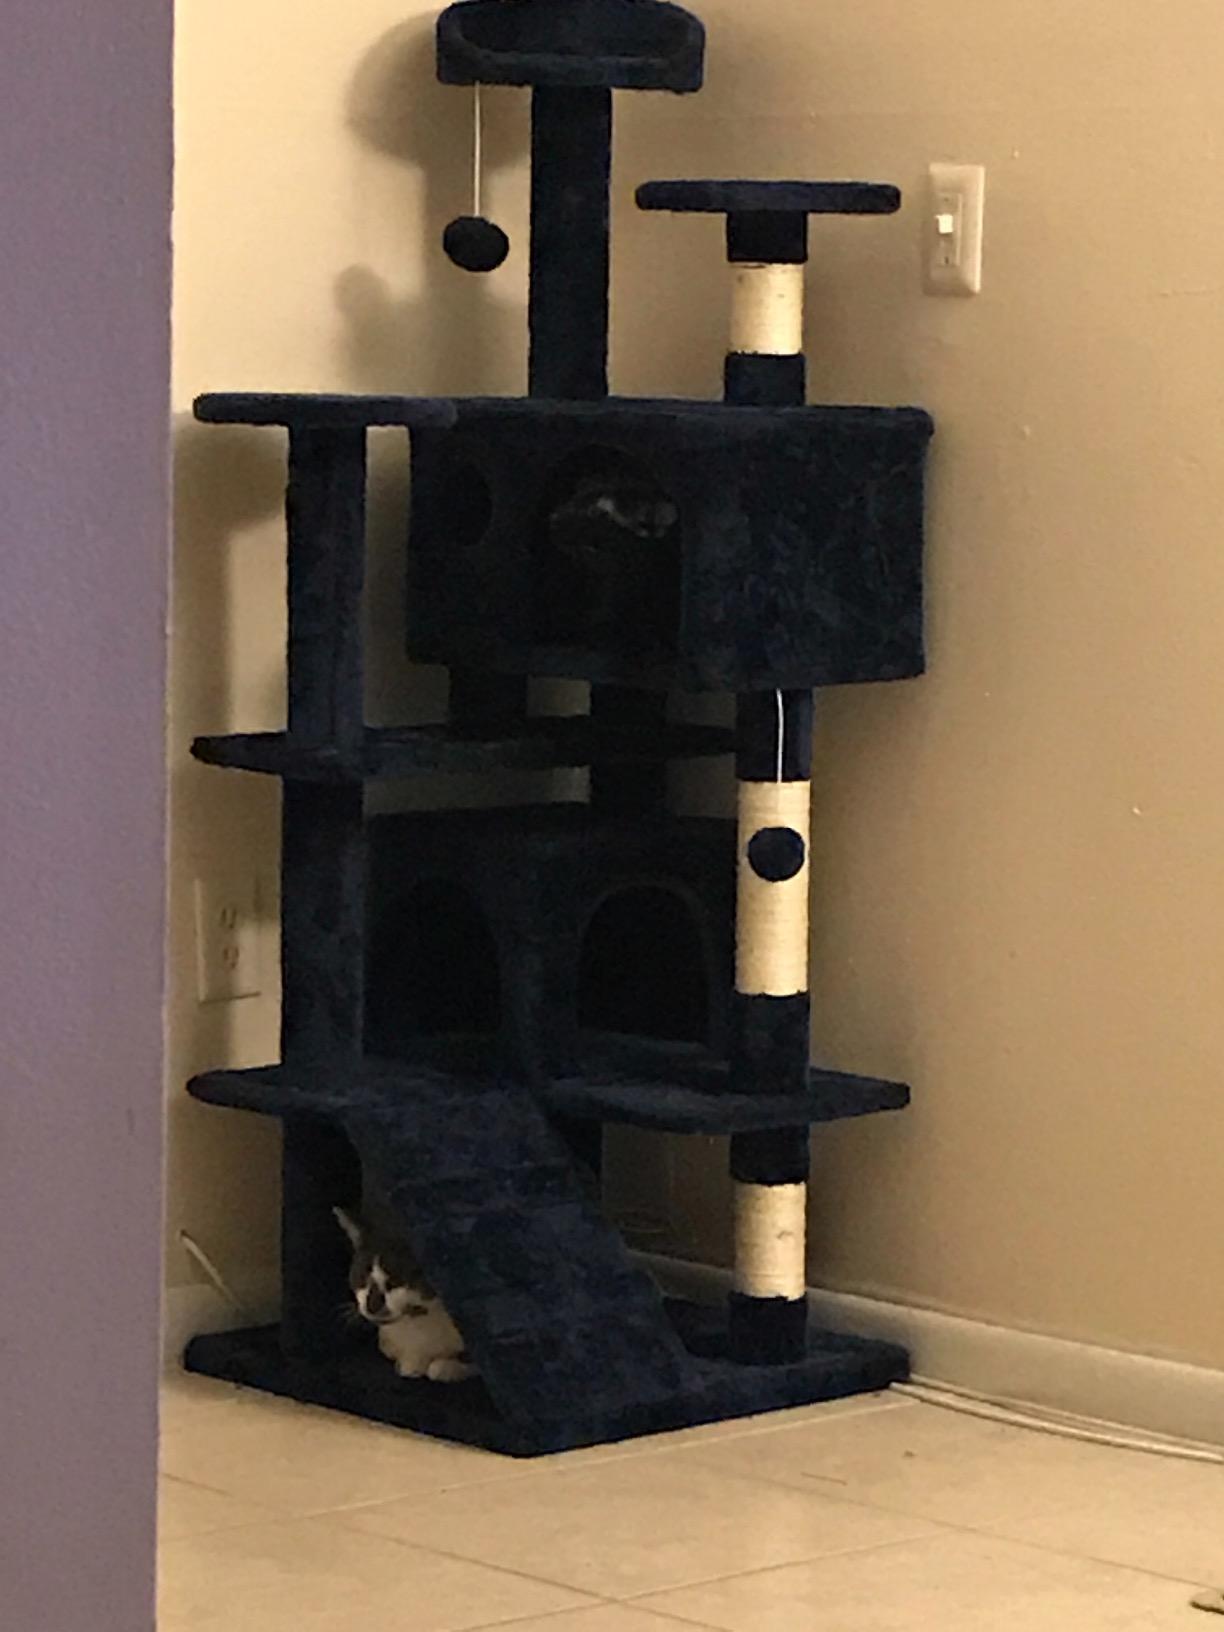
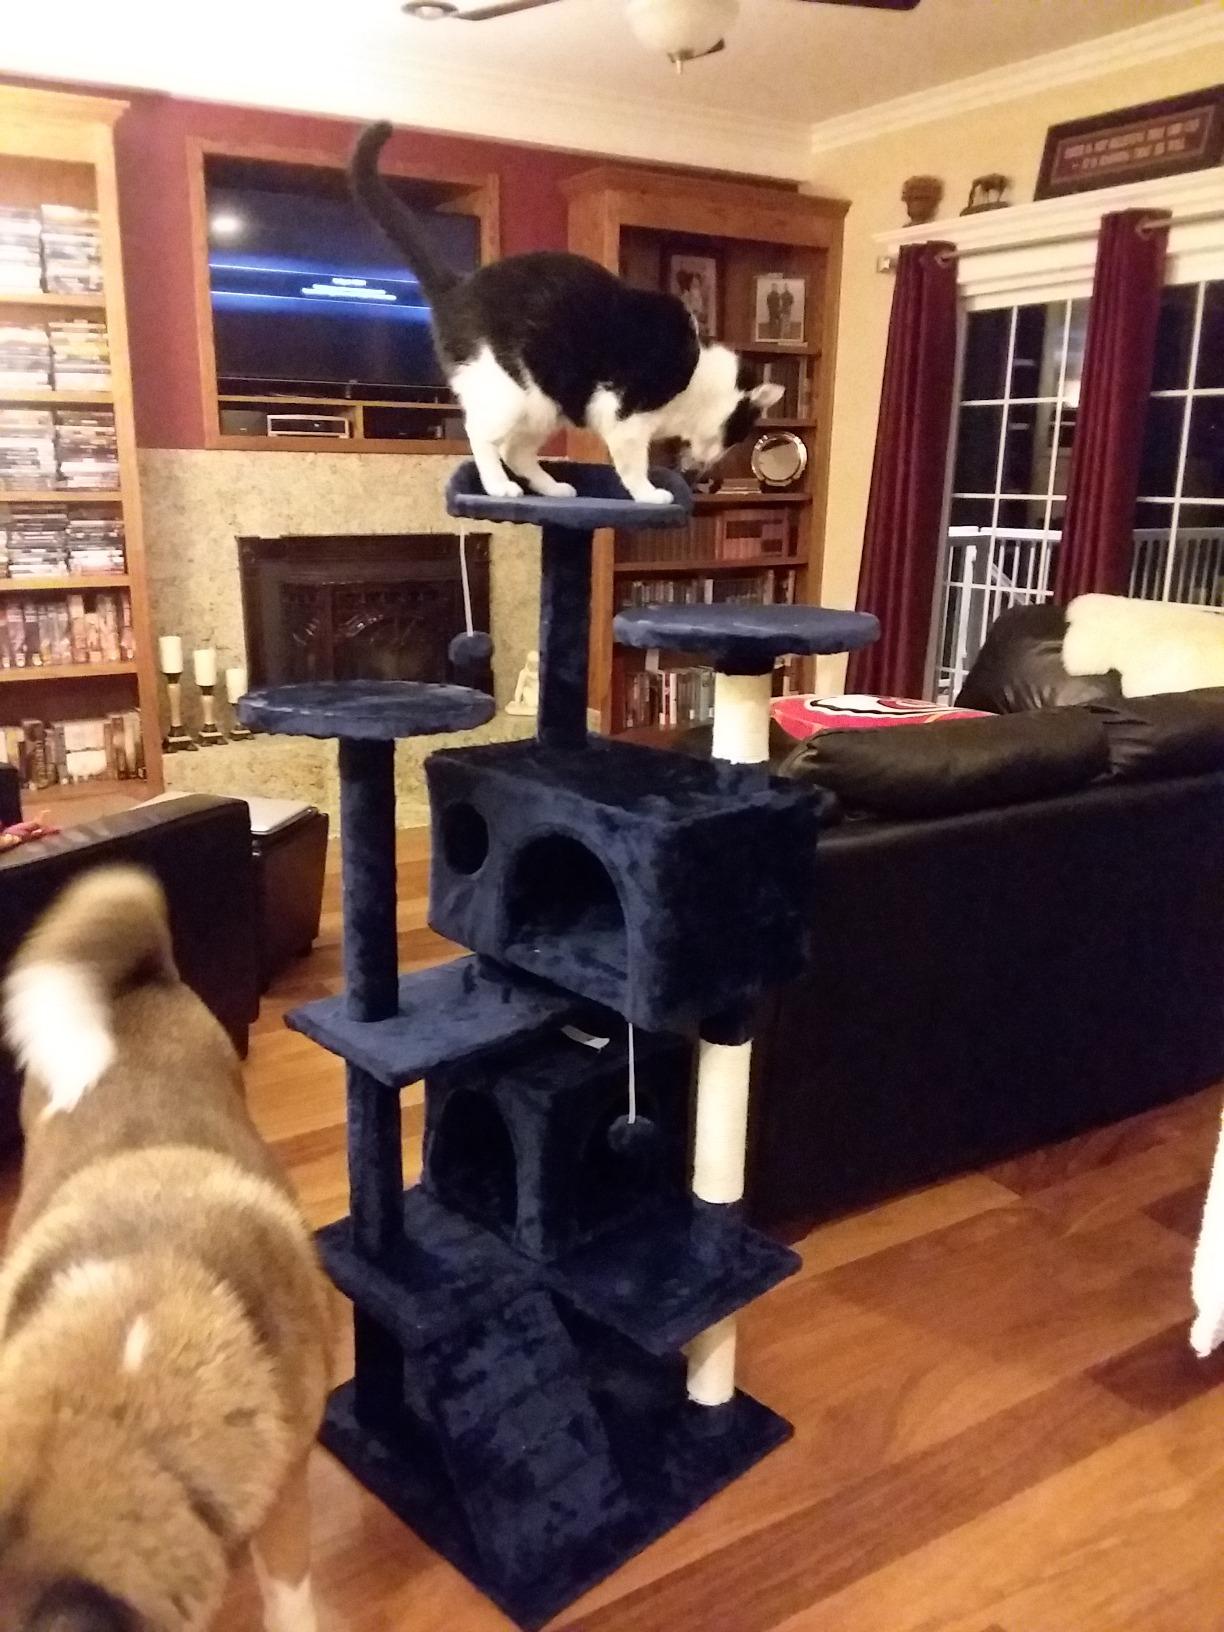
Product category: items_cat tree
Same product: yes